Lindheim Castle

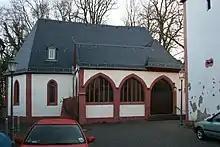
In the nave there is still part of an old great hall ("Rittersaal").

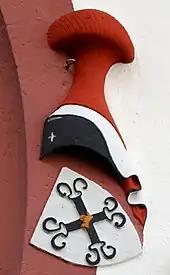
Detail of the church portal with the Büches von Lindheim coat of arms.

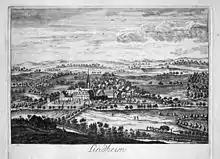
View of the "schloss" from the east in a 1755 copperplate by an unknown artist.

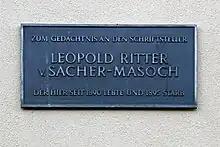
Memorial tablet for Leopold von Sacher-Masoch.

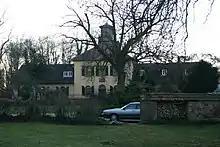
Mollersches Landhaus or Schlösschen, 2011.

The settlement of Lindheim was first mentioned in the records in 930 A.D. and initially belonged to the lords of Münzenberg. The first castle was probably destroyed in 1241. In 1289 Conrad von Büches was granted permission by King Rudolph to build a new castle in Lindheim, albeit not on the same spot.